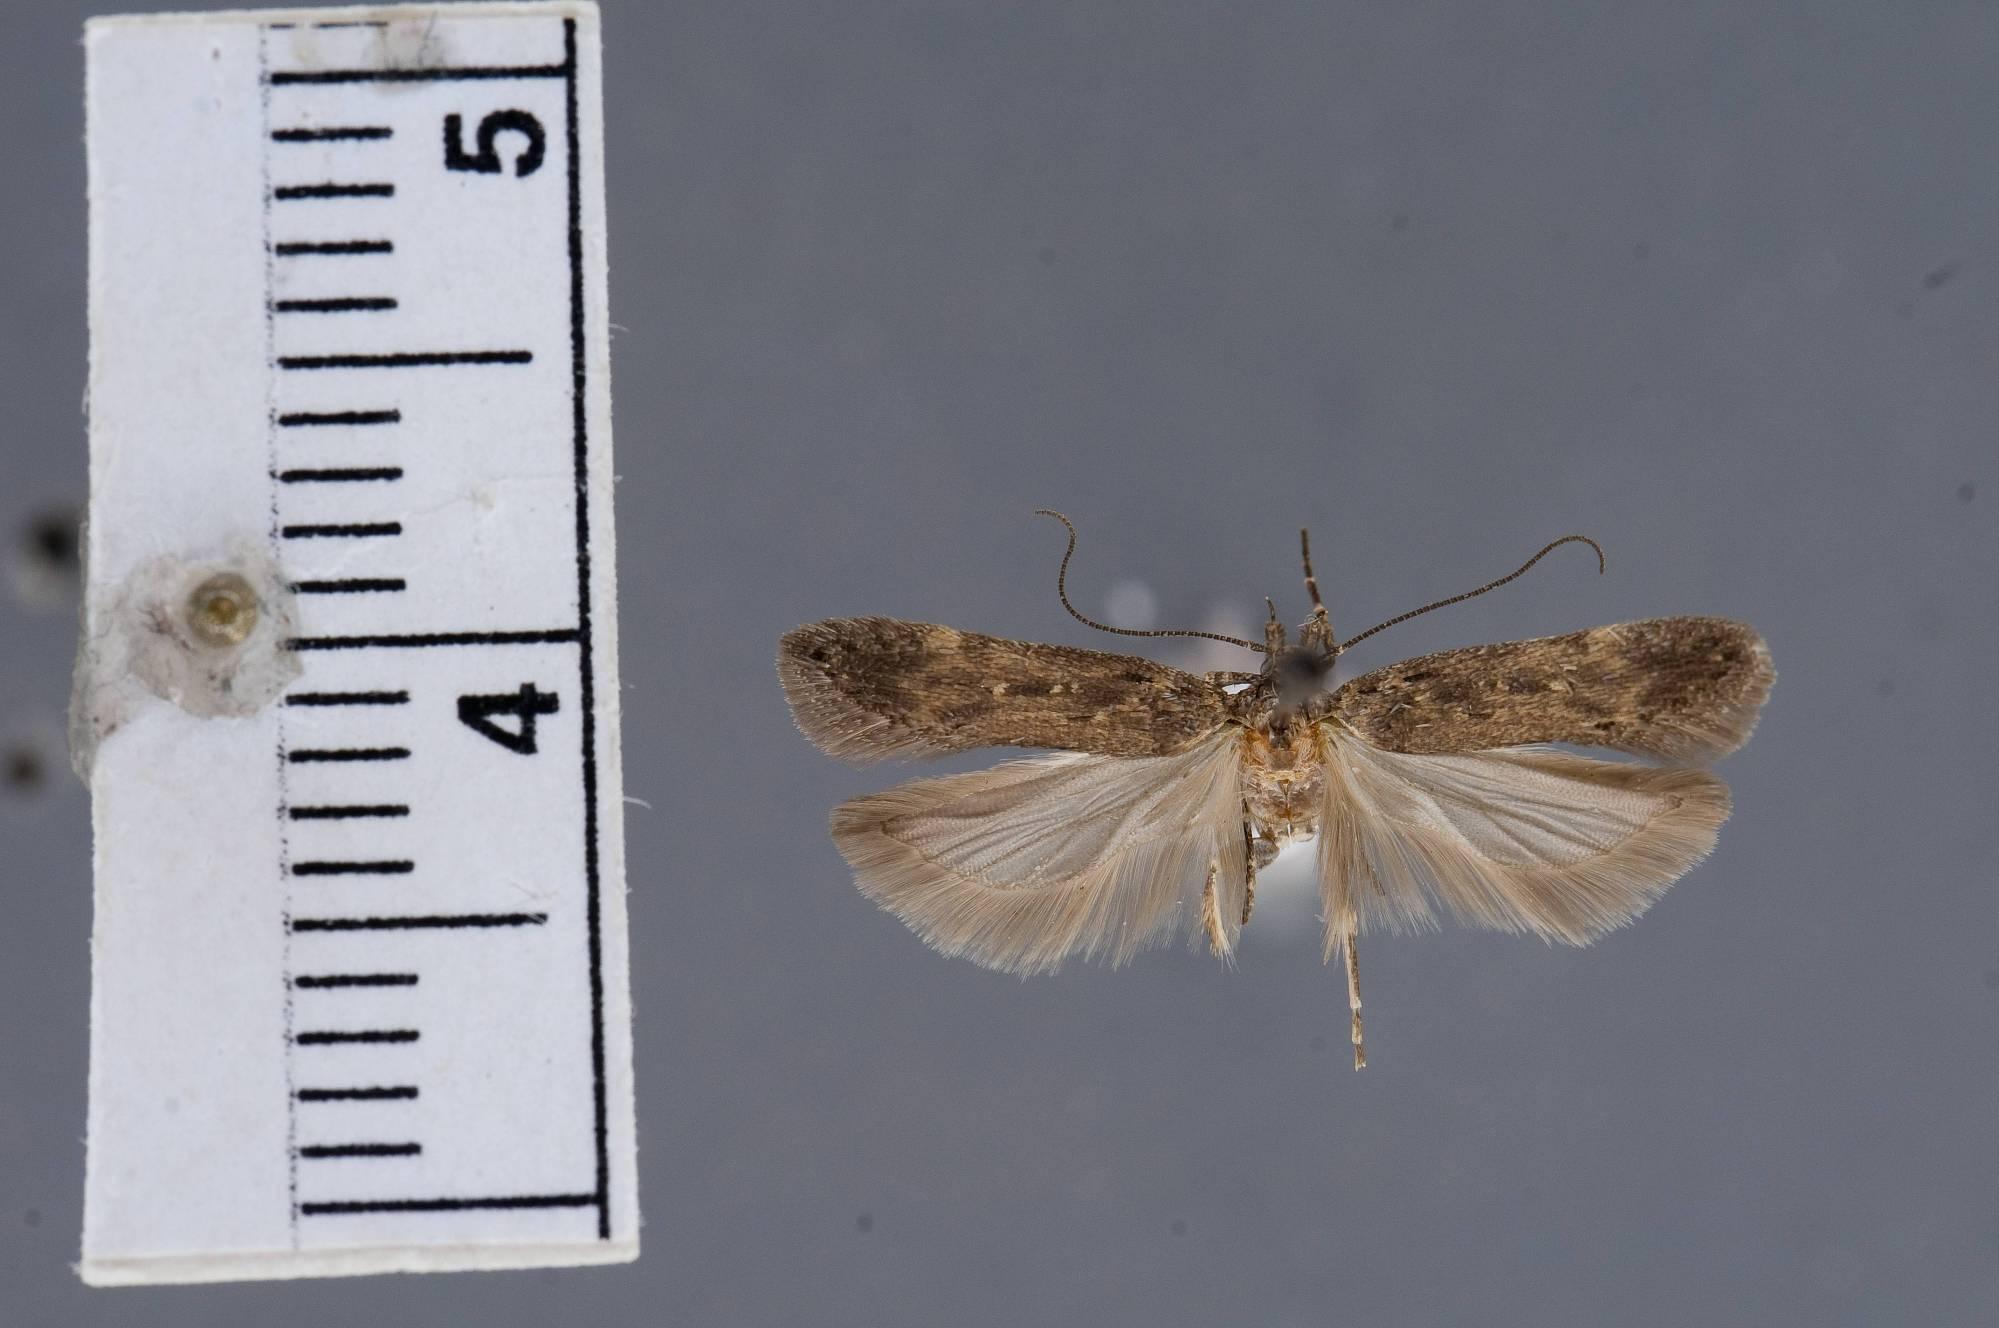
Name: Gelechia luteogeminatus
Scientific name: Gelechia luteogeminatus Clarke, 1935
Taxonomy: Animalia, Arthropoda, Insecta, Lepidoptera, Glossata, Gelechiidae, Gelechiinae
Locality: Wawawai, Whitman, Washington, United States
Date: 3 Aug 1934